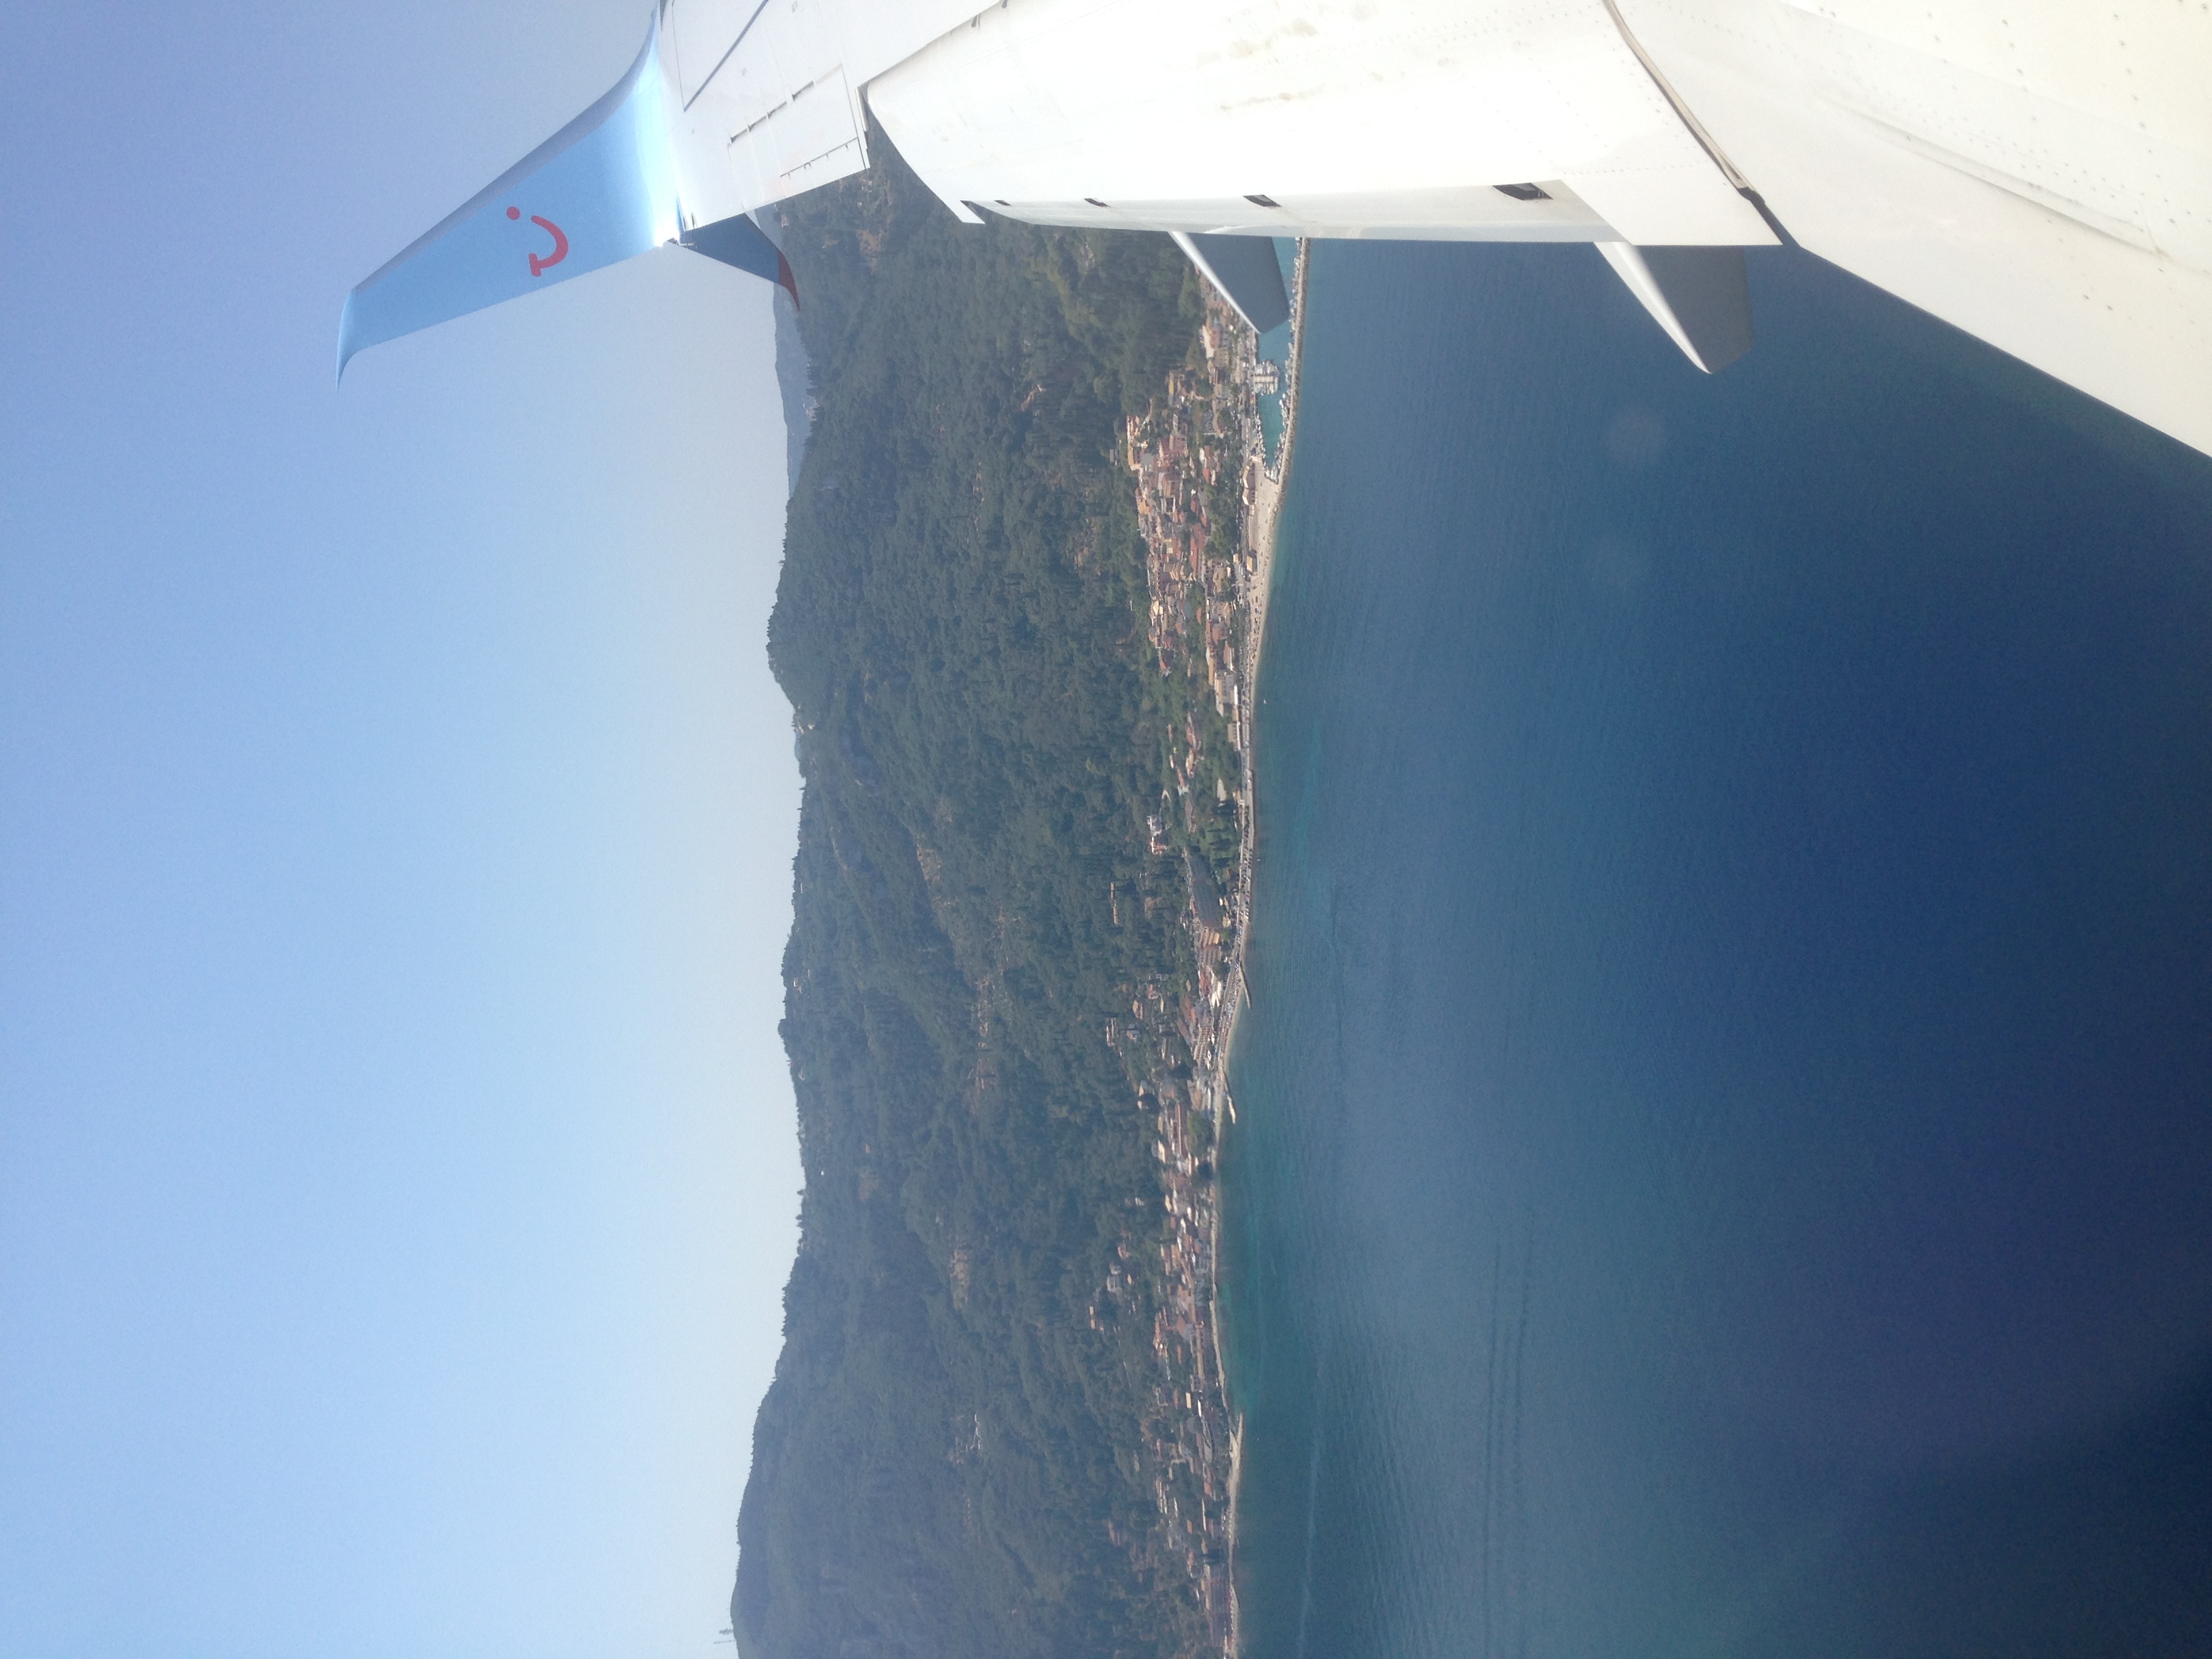
sky, wing